List of Florida State Seminoles in the NFL draft

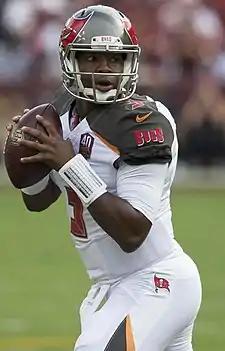
Jameis Winston is the highest draft pick in school history, being drafted first overall in the 2015 NFL draft.

This is a list of Florida State Seminoles in the NFL draft. Florida State has had a draft pick in forty-two consecutive drafts.